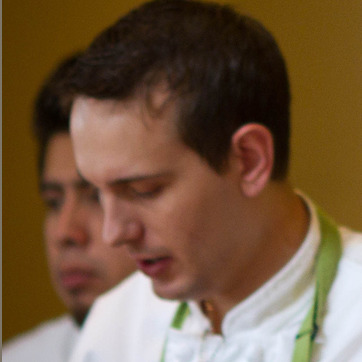
Material: skin